Killers of the Cosmos

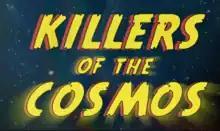

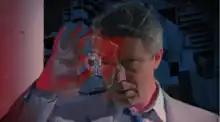
Aidan Gillen hosts "Killers of the Cosmos" in animated form as the Gumshoe Detective.

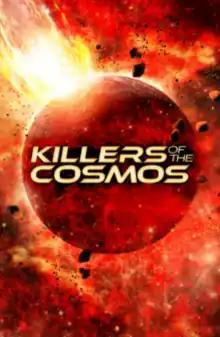
Promotional image for "Killers of the Cosmos"

Killers of the Cosmos is a documentary science television series hosted by Aidan Gillen. Aired by the Science Channel, it premiered on September 19, 2021.